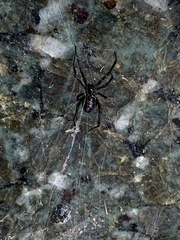
Species: Lactrodectus_hesperus